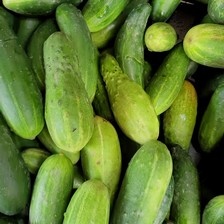
Label: cucumber